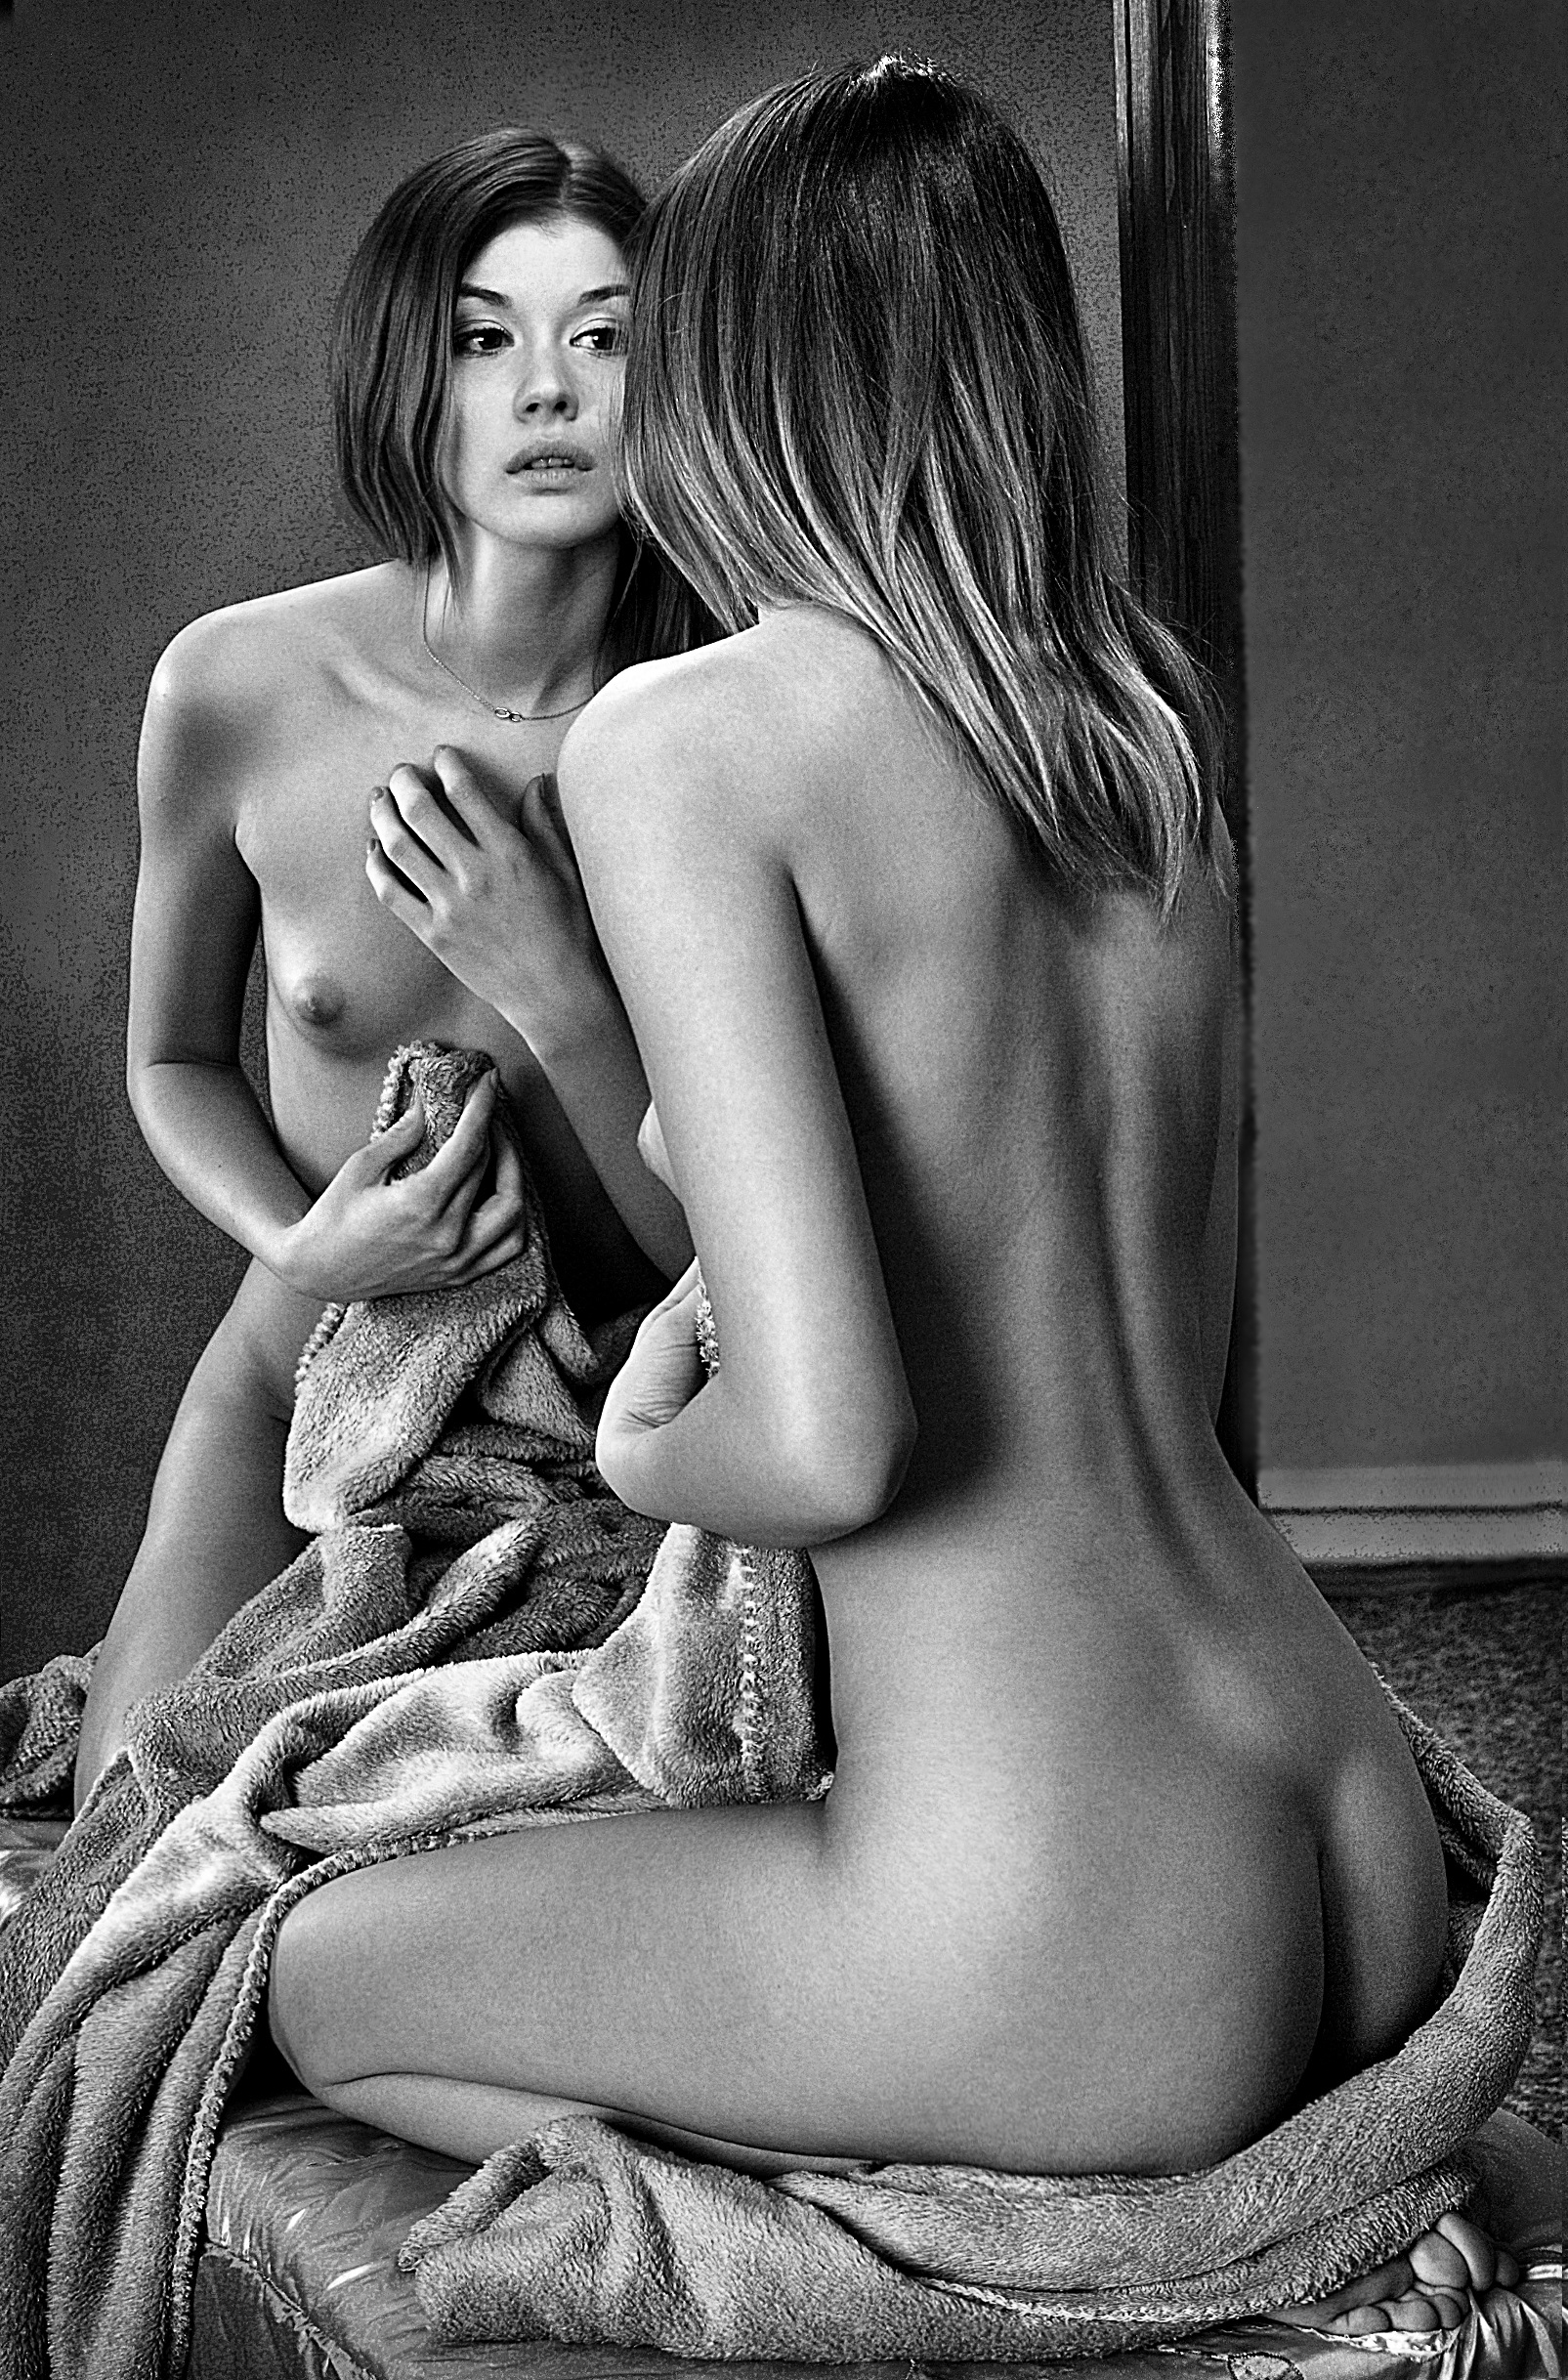
person, black and white, girl, woman, photography, portrait, model, reflection, sitting, studio, monochrome, muscle, long hair, mirror, photograph, beauty, image, naked, character, body, interaction, photo shoot, admiration, the act of, sense, monochrome photography, browse the, human positions, art model, supermodel, erotic literature, women's erotica